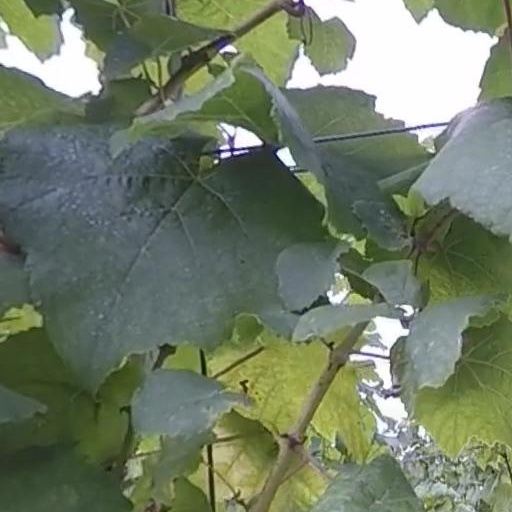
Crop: grape